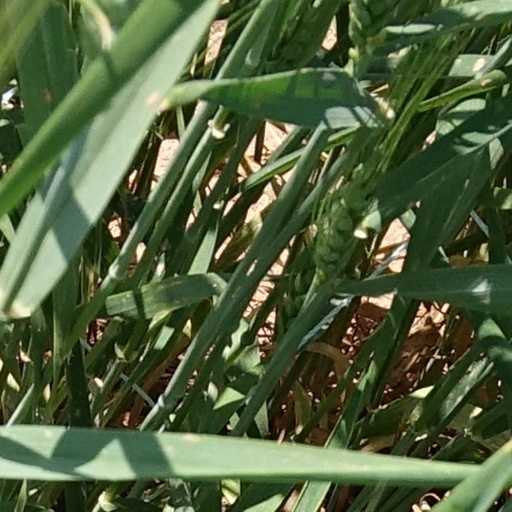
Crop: wheat